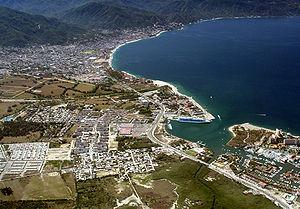
Le Carnival Pride est un bateau de croisière appartenant à la compagnie de croisière Carnival Cruise Lines.